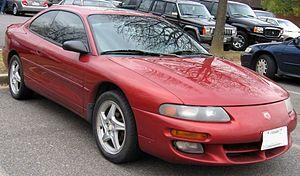
La Dodge Avenger est un véhicule de la marque Dodge. Il s'agit d'abord d'un coupé de 1995 à 2000, puis d'une berline familiale de 2007 à 2014.